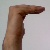
The image shows a hand gesture representing a space in Indian Sign Language.